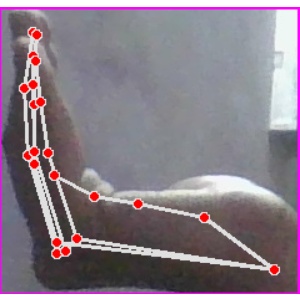
अक्षर: स